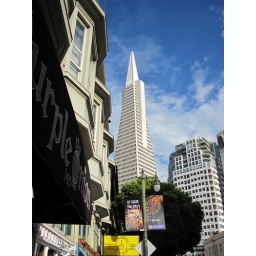
A day walking around SF. Random pictures of beautiful building and steetsA day walking around San Francisco. Random pictures of beautiful streets and buildings.